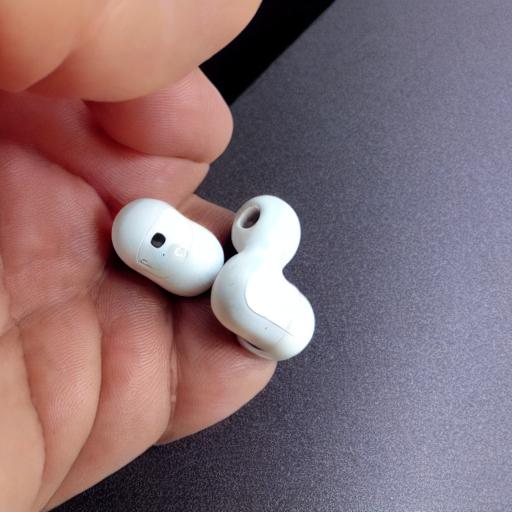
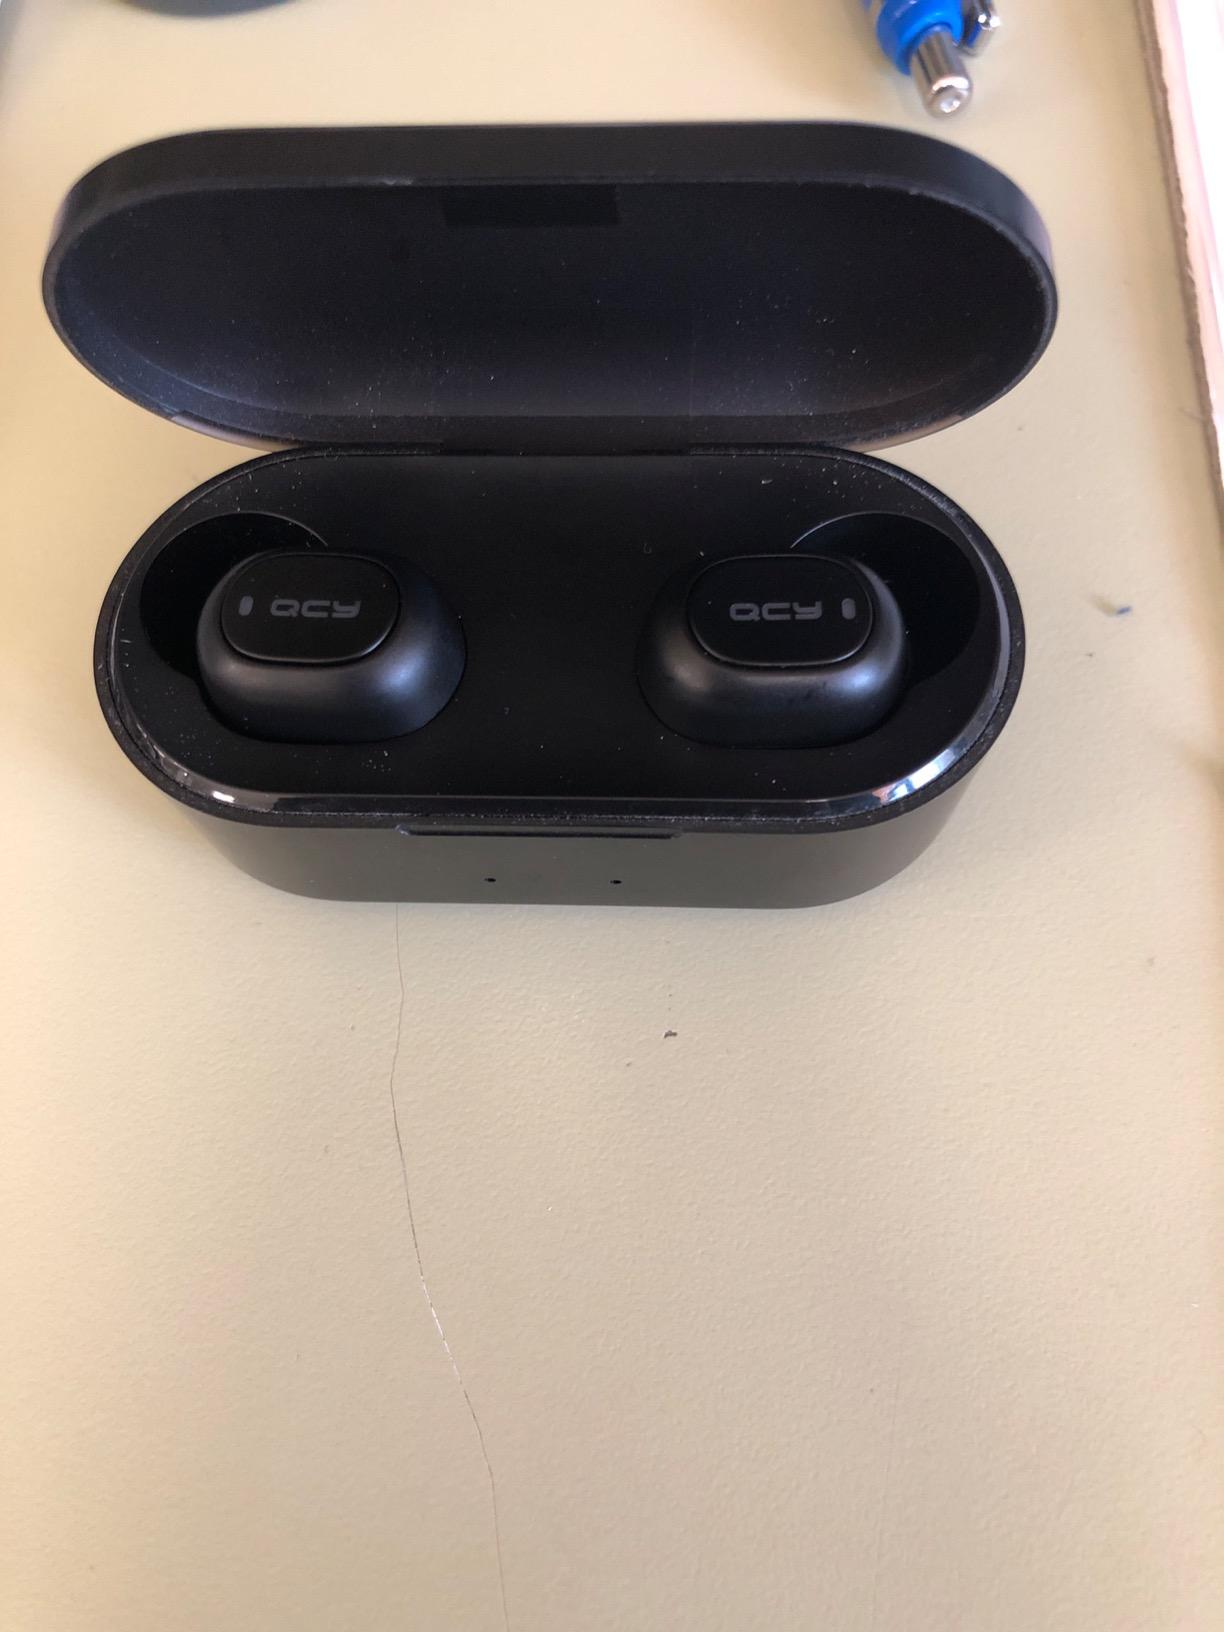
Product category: earbuds
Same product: no